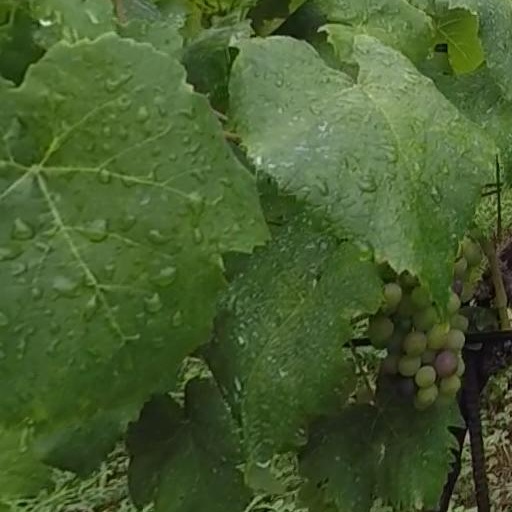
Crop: grape